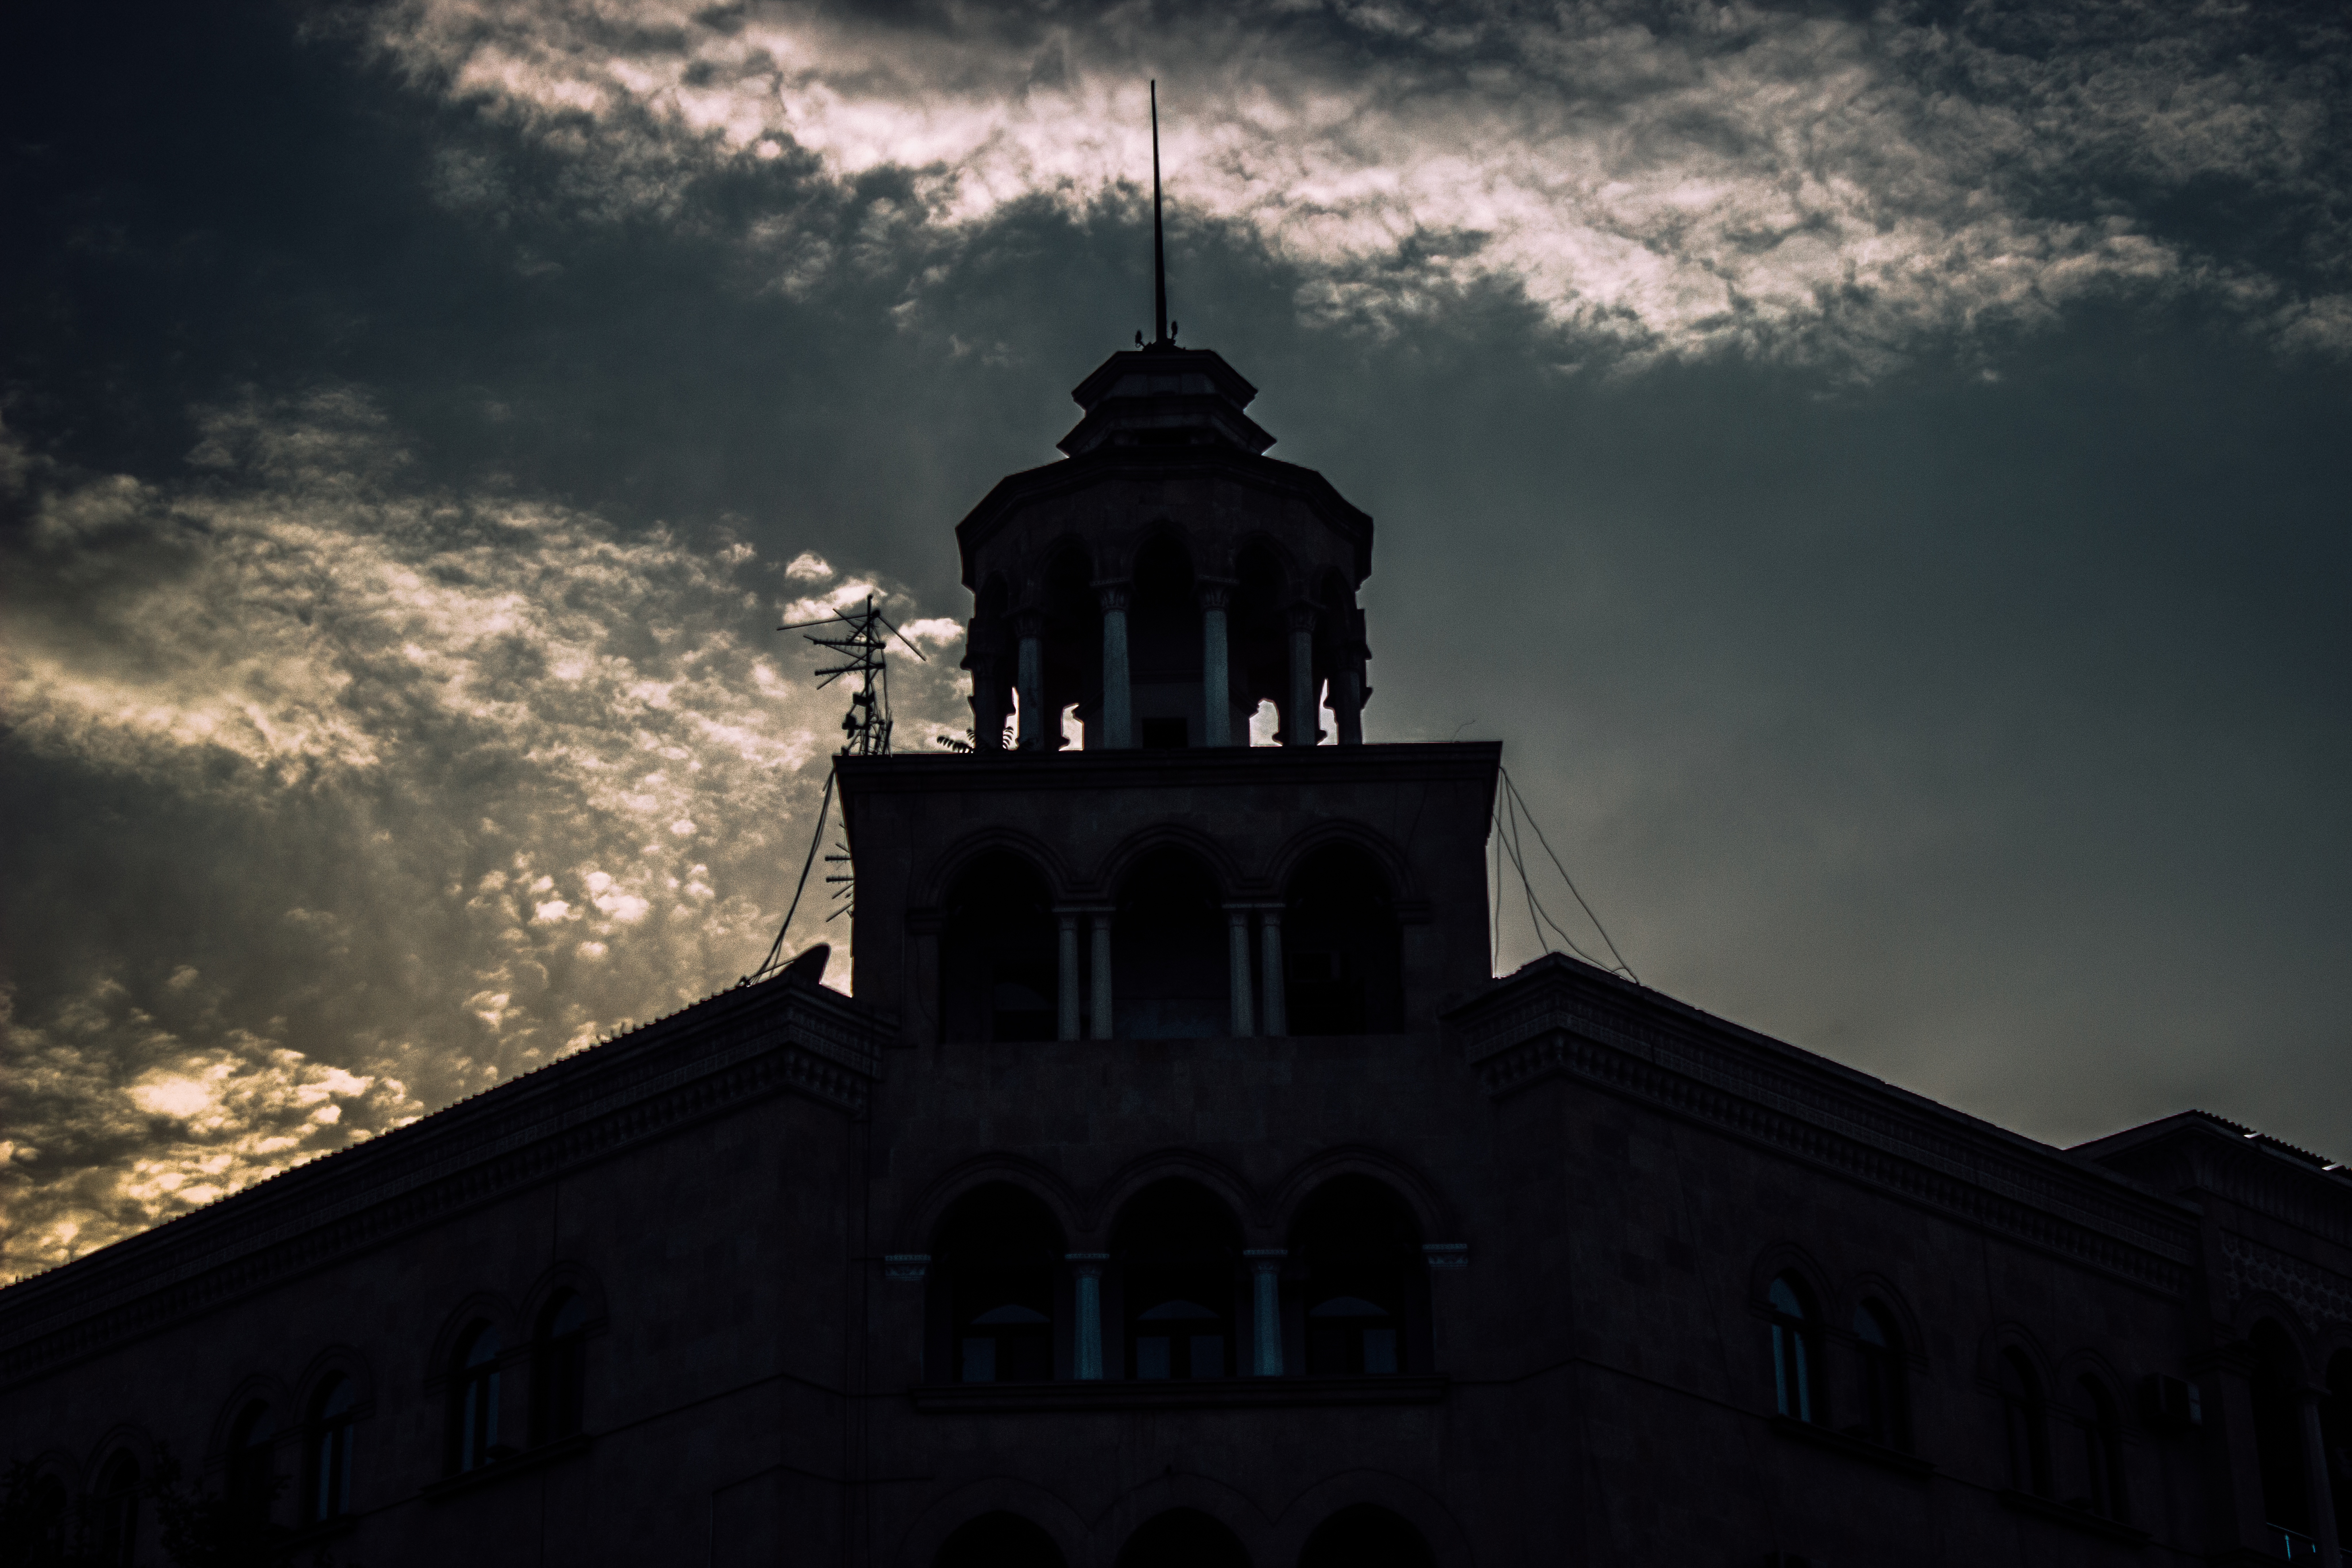
cloud, sky, night, building, dusk, evening, tower, darkness, monochrome, place of worship, steeple